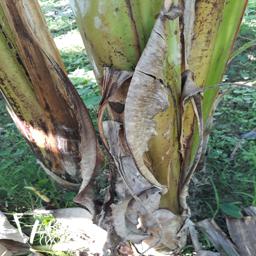
Label: PSEUDOSTEM WEEVIL